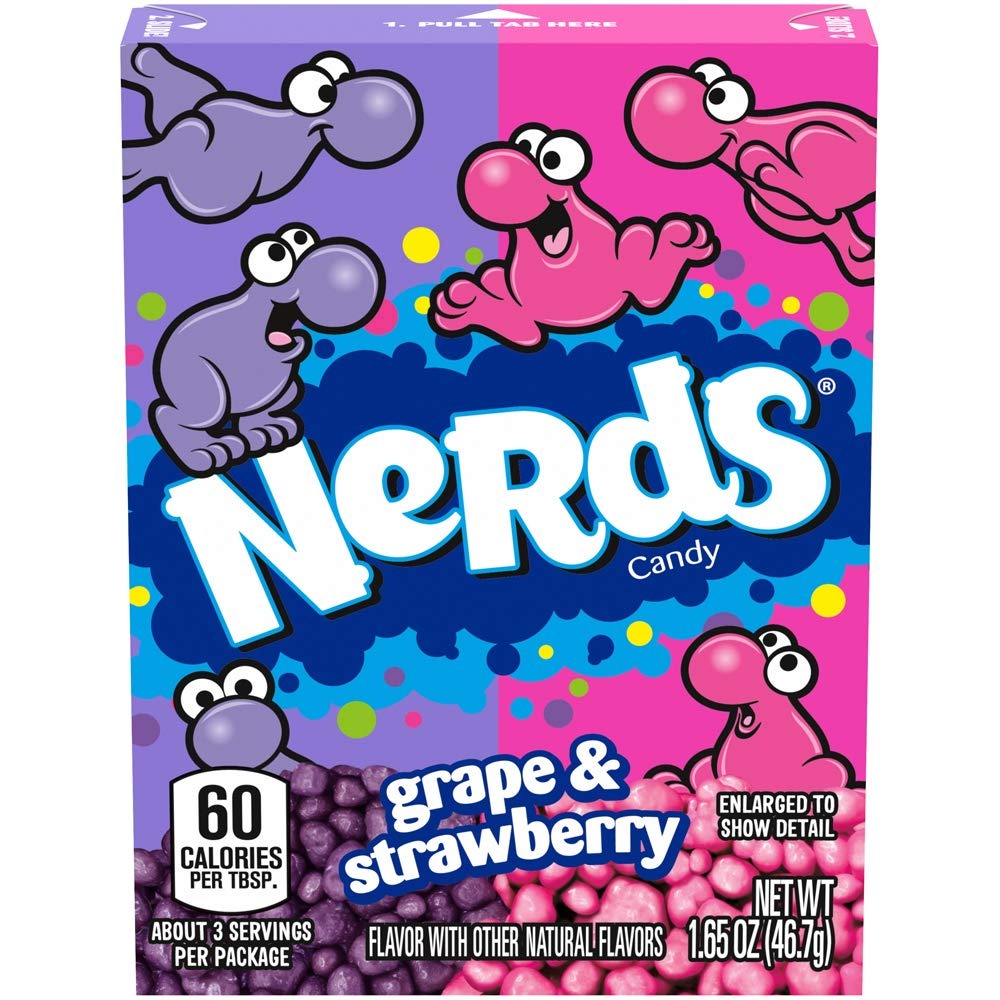
Item Name: Nerds Grape and Strawberry Candy, 1.65 Ounce
Bullet Point 1: Tangy candy with grape and strawberry flavors
Bullet Point 2: Contains no fat or dairy products
Bullet Point 3: Packed with flavor and fun to eat
Value: 1.65
Unit: Ounce

Price: 1.38